Rudy Gestede

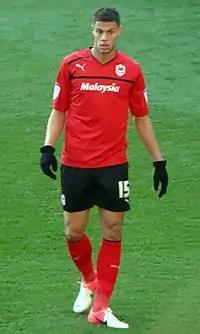
Gestede playing for Cardiff City in 2012

On 26 November 2013, Gestede joined Blackburn Rovers on loan until the end of 2013 under an emergency loan arrangement after he found his playing time at Cardiff reduced since their promotion to the Premier League. Blackburn manager Gary Bowyer stated that Gestede was the type of player the team needed to assist talisman Jordan Rhodes in an important season for the club.